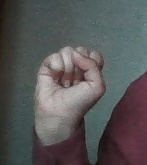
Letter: saad